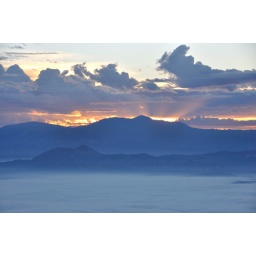
We're surfing in the air, we're swimming in the frozen sky.We're drifting over icy, mountains floating by.